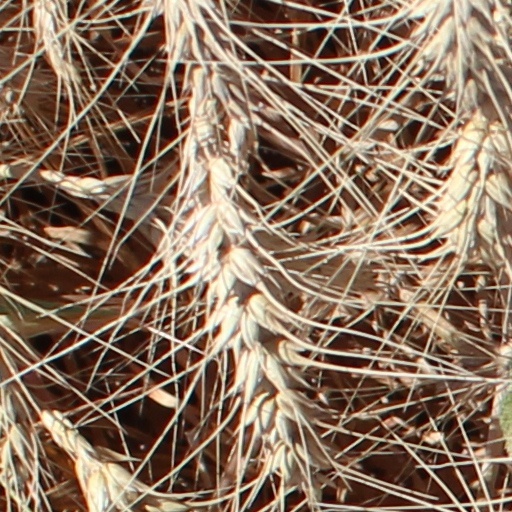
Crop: wheat